A Bad Boy Can Be Good For a Girl

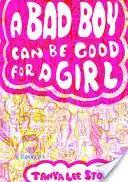

A Bad Boy Can Be Good For A Girl is the first novel by Tanya Lee Stone and written in a poetry-format. It follows the story of three girls who fall for the same bad boy intent on seducing every girl in school.